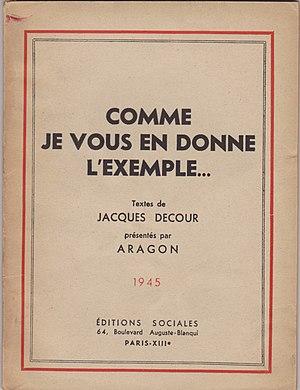
Brochure au format 15,5 cm x 12 cm, éditée en 1945 par les éditions sociales à Paris. 48 pages. Préface de Louis Aragon. Extraits d'œuvres de Jacques Decour
Jacques Decour, nom de plume de Daniel Decourdemanche, est un écrivain et résistant français, né le 21 février 1910 à Paris, mort pour la France fusillé par les nazis le 30 mai 1942 au fort du Mont-Valérien.